Wireless microphone

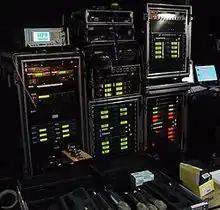
Wireless microphone receiver racks backstage at a large televised music awards event

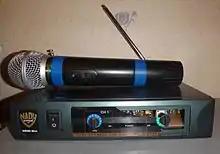
Wireless microphone and radio receiver

Diversity receivers have one radio module and two antennas, although some times the second antenna may not be obviously visible.